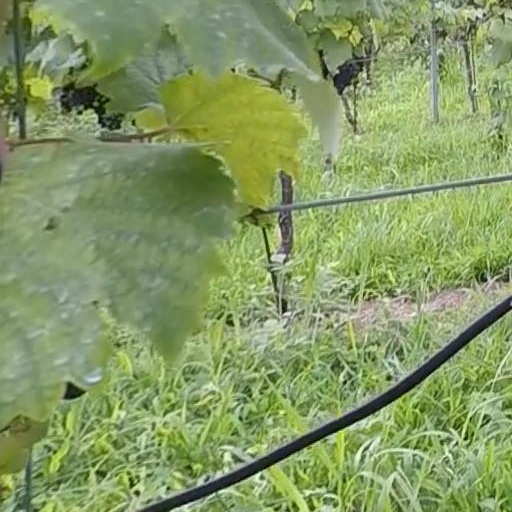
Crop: grape